Ferrovie della Sardegna

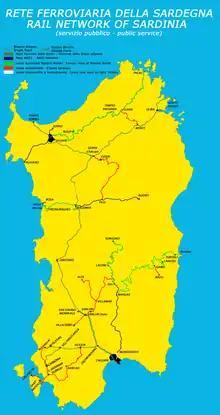
Map of Railways in Sardinia

The Ferrovie della Sardegna (Railways of Sardinia), known also as ARST Gestione FdS between 2008 and 2010 and with the abbreviation FdS, was an Italian public company that managed the regional railway network in the island of Sardinia, Italy. In 2010 it was totally integrated with the main regional public transport company, ARST ("Azienda Regionale Sarda Trasporti").